King of Trios

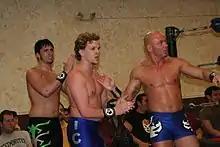
(From left to right) Chuck Taylor, Icarus and Gran Akuma of F.I.S.T., the 2009 King of Trios

The 2008 King of Trios Tournament was held February 29, and March 1 and 2, 2008 at the New Alhambra Arena in Philadelphia, Pennsylvania. The tournament featured 28 teams, up from the 16 of 2007. Team Dr. Keith was originally scheduled to comprise Brodie Lee and the Olsen Twins (Colin Olsen and Jimmy Olsen), but Colin was forced to pull out of the event after signing a contract with World Wrestling Entertainment. His replacement was decided by a random draw. Los Ice Creams' third partner was decided in similar fashion.